2010 New Zealand Music Awards

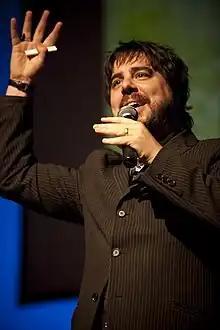
Brown-haired man wearing a dark brown shirt holding a microphone and waving

The 2010 New Zealand Music Awards was the 45th holding of the annual ceremony featuring awards for musical artists based in or originating from New Zealand. Finalists for the three technical awards were announced on 16 August 2010 with winners announced on 1 September, the date on which finalists for 16 'non-technical' categories were revealed. Five 'non-technical' awards were presented without a group of finalists being selected. The awards ceremony took place on 7 October 2010 at Vector Arena, Auckland. Hosted by television presenter Shannon Ryan and comedian Ben Hurley, the ceremony was broadcast on television channel C4. Various musicians, most of whom had been nominated for awards, performed songs on the awards night.